IBM dictation machines

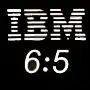

Announced in March 1975, the 6:5 refers to the fact that each disc holds 6 minutes and by inserting two cartridges into a recorder you can record 5 hours, thus 6:5 equates to 6minutes:5hours. The cartridges came in five colours (including blue, orange and green). Eliot Noyes & Associates were again consulted on the design. Unlike in 1958 when Peirce is the only US based manufacturer using a magnetic medium, by the release of the 6:5 in 1975, IBM is the only manufacturer not using magnetic tape (the others are all using either an endless loop of magnetic tape, or are using standard, mini or micro cassettes).